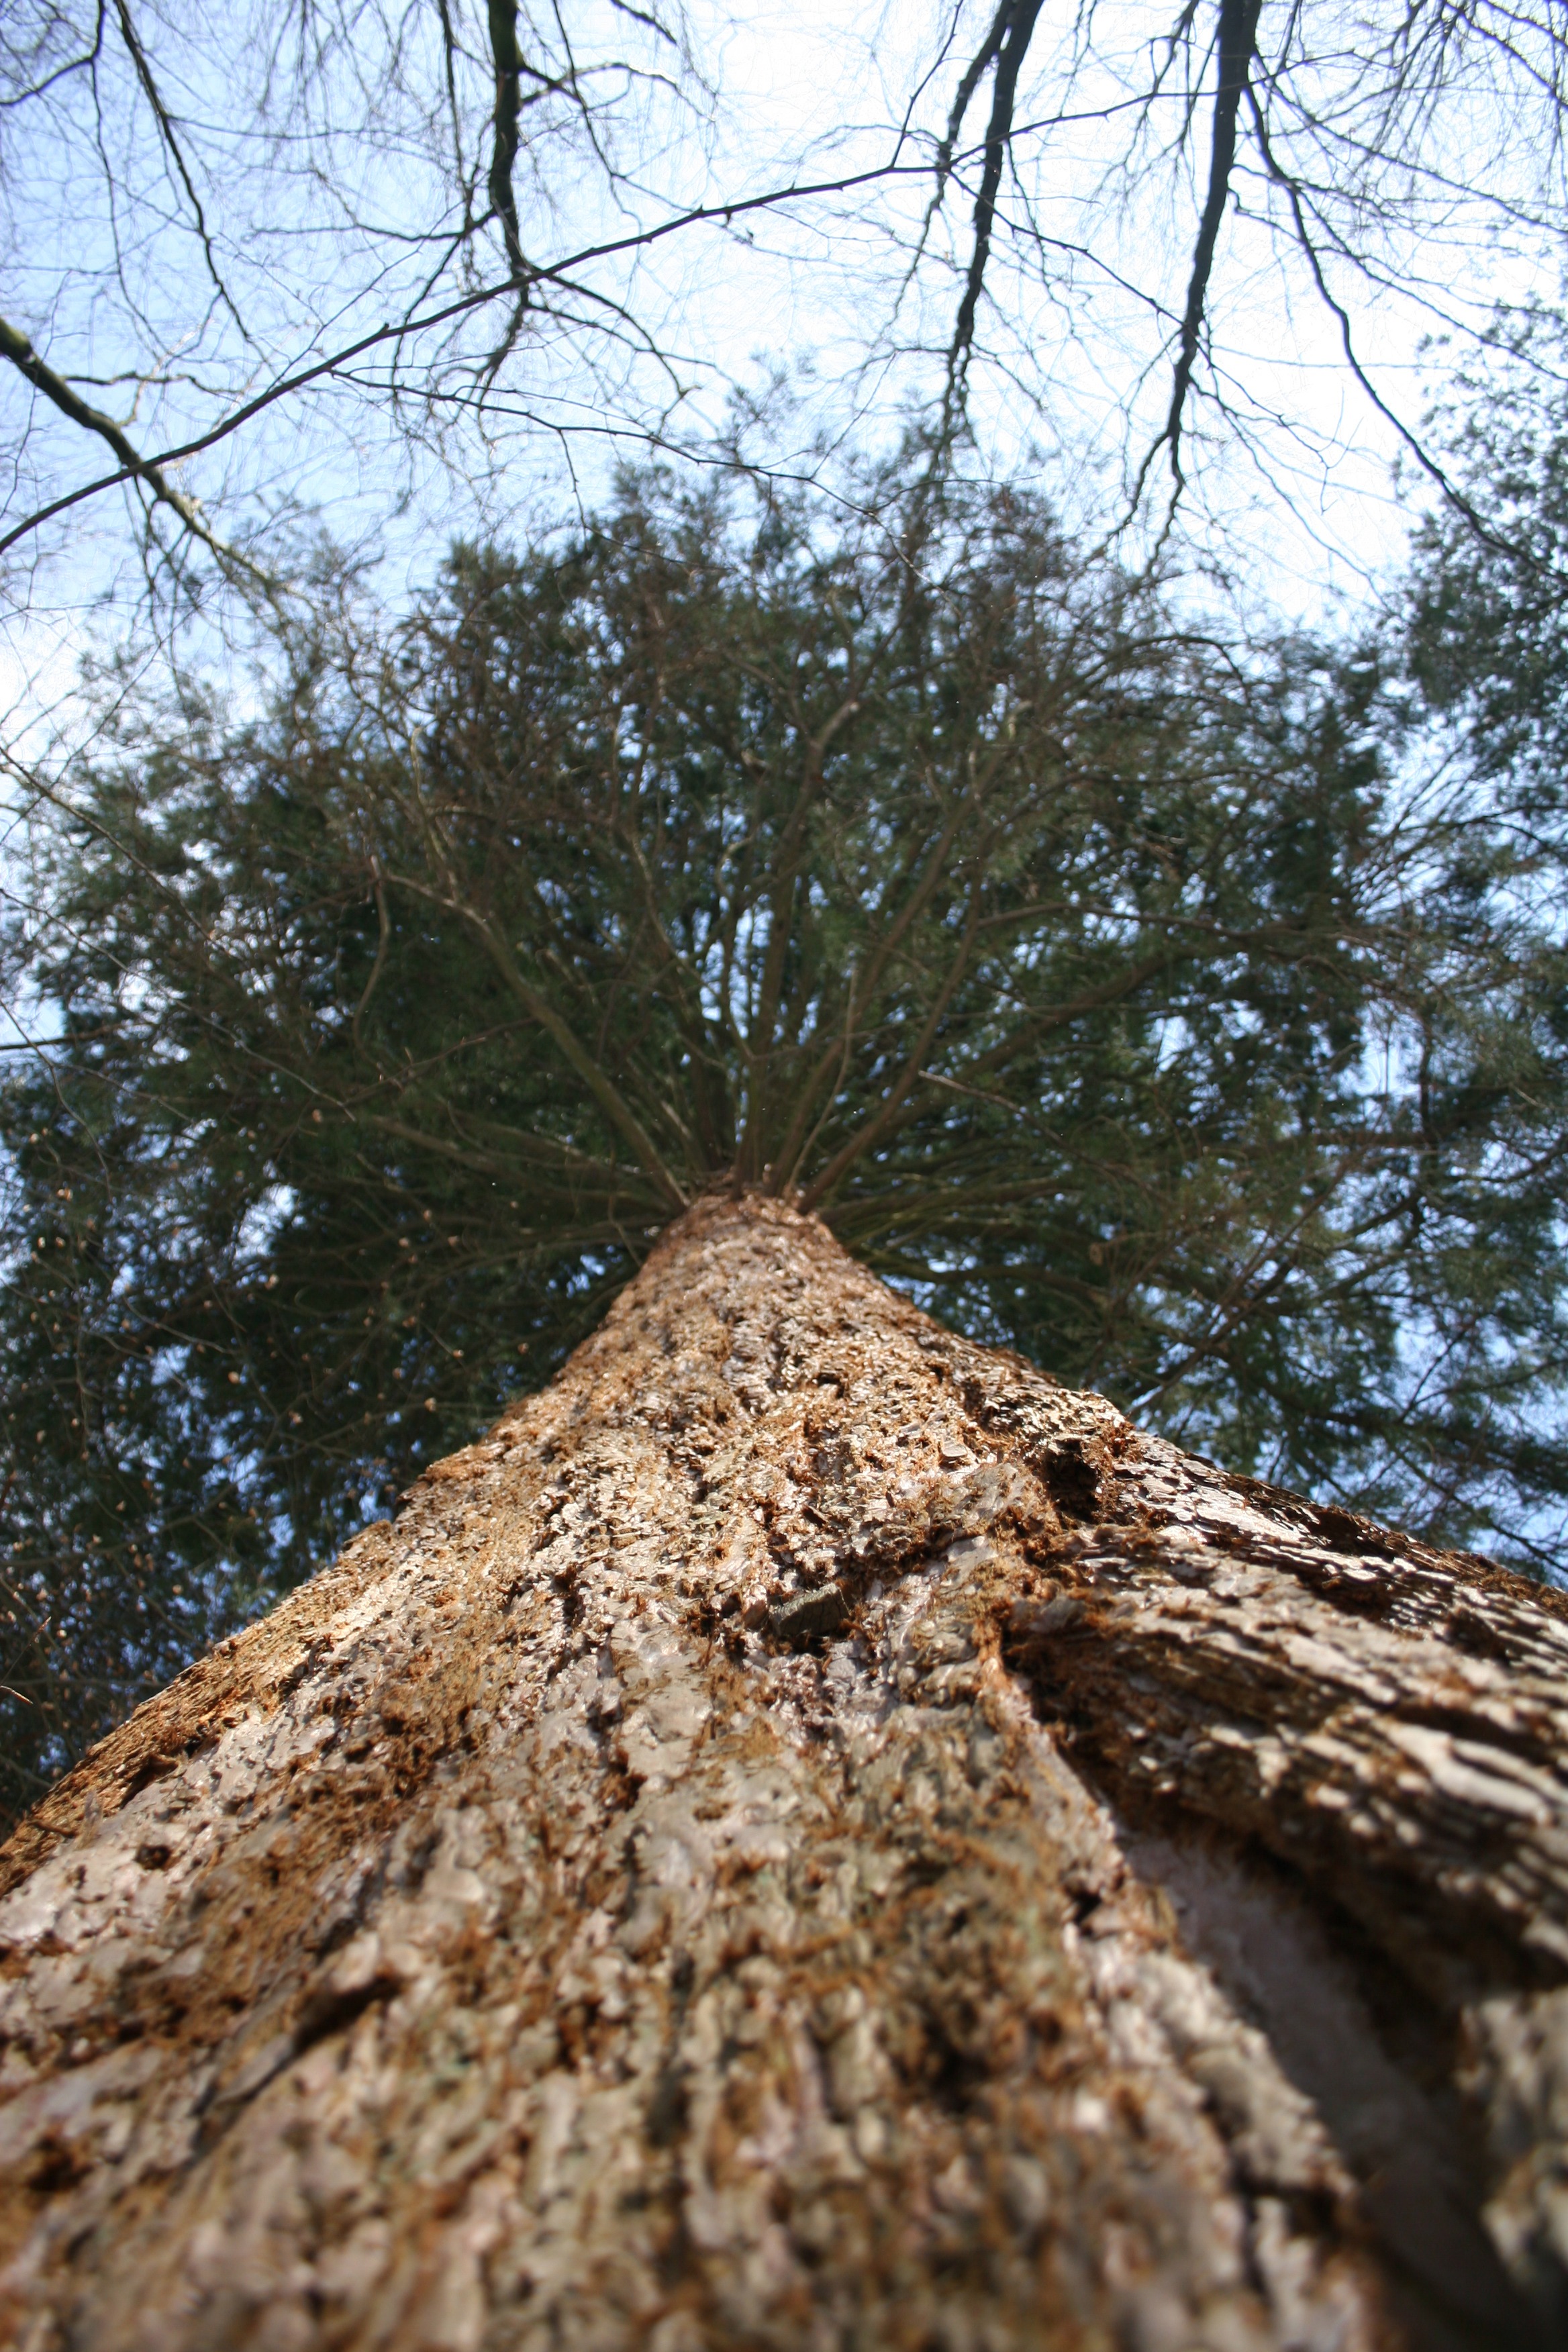
tree, nature, forest, rock, wilderness, branch, plant, wood, leaf, trunk, bark, wildlife, soil, woodland, sequoia, habitat, softwood, tree giant, natural environment, woody plant, box tree